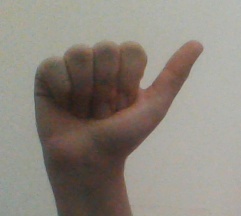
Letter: dhad